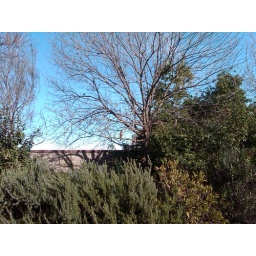
Hawk in a tree spotted on my morning walk